Frédéric Alfred d'Erlanger

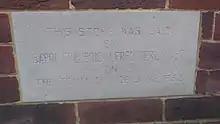
Foundation stone of Merebank House, between Dorking and Horsham, dated 10 June 1932

In 1932, he put his name on the foundation stone of what was then the Musicians' House, later renamed Merebank House, in what was then fairly open countryside between Dorking and Horsham, constructed for the Musicians' Union (which he supported) as a retirement home for five musicians.